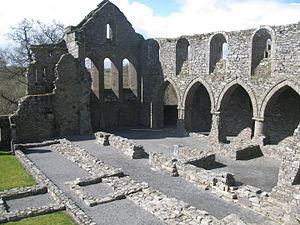
L’abbaye de Jerpoint est une abbaye cistercienne près de Thomastown, dans le comté de Kilkenny en Irlande.